Granite, Colorado

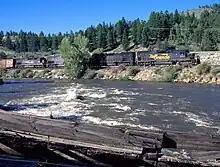
Denver & Rio Grande Western Railroad with the Arkansas River in the foreground, near Granite, Colorado ~ 1996

1874 and 1875 brought the "Lake County War", a war involving a group of men from the nearby town of Nathrop known as "The Regulators", to Granite. The war reached its climax when members of the “Committee of Safety” killed Probate Judge Elias Dyer, the son of the well-known minister John Lewis Dyer, in his own courtroom.